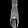
Label: Dress